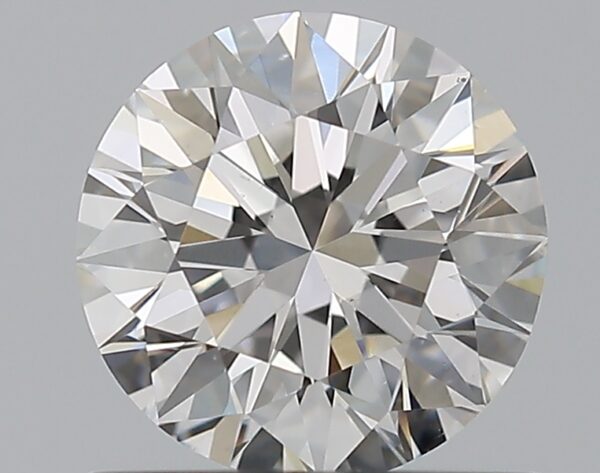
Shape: round
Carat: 0.8
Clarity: VS2
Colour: F
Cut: EX
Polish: EX
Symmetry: VG
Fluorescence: N
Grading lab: GIA
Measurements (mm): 5.9 x 5.96 x 3.71